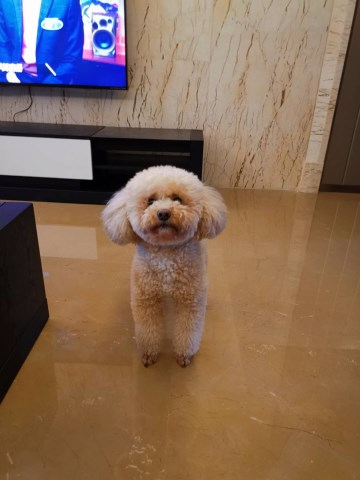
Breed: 7449-n000128-teddy